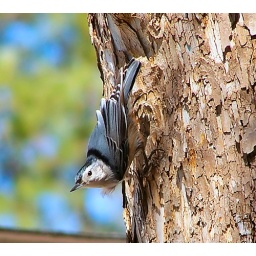
This male has a mate in a nesting box nearby.